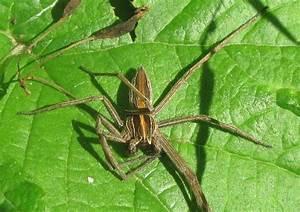
spider